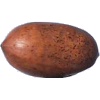
Label: nut_pecan